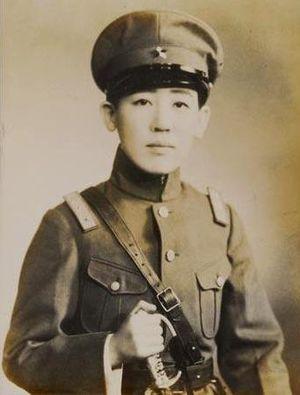
Kawashima Yoshiko est un film dramatique historique hongkongais réalisé par Eddie Fong et sorti en 1990 à Hong Kong. L'histoire est basée sur la vie de Yoshiko Kawashima, une princesse mandchoue élevée comme une Japonaise et qui fut espionne au service de l'armée japonaise du Guandong durant la seconde guerre sino-japonaise.
L'armée impériale du Mandchoukouo est la force terrestre de l'empire du Mandchoukouo, contrôlé par le Japon, active de 1932 à 1945. Armée considérée comme illégitime et imposée par nombre de Chinois, elle est victime de nombreuses désertions et révoltes de ses troupes.